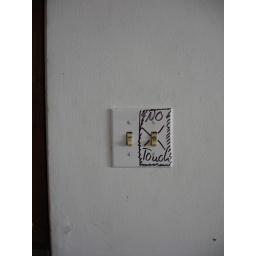
wall by door